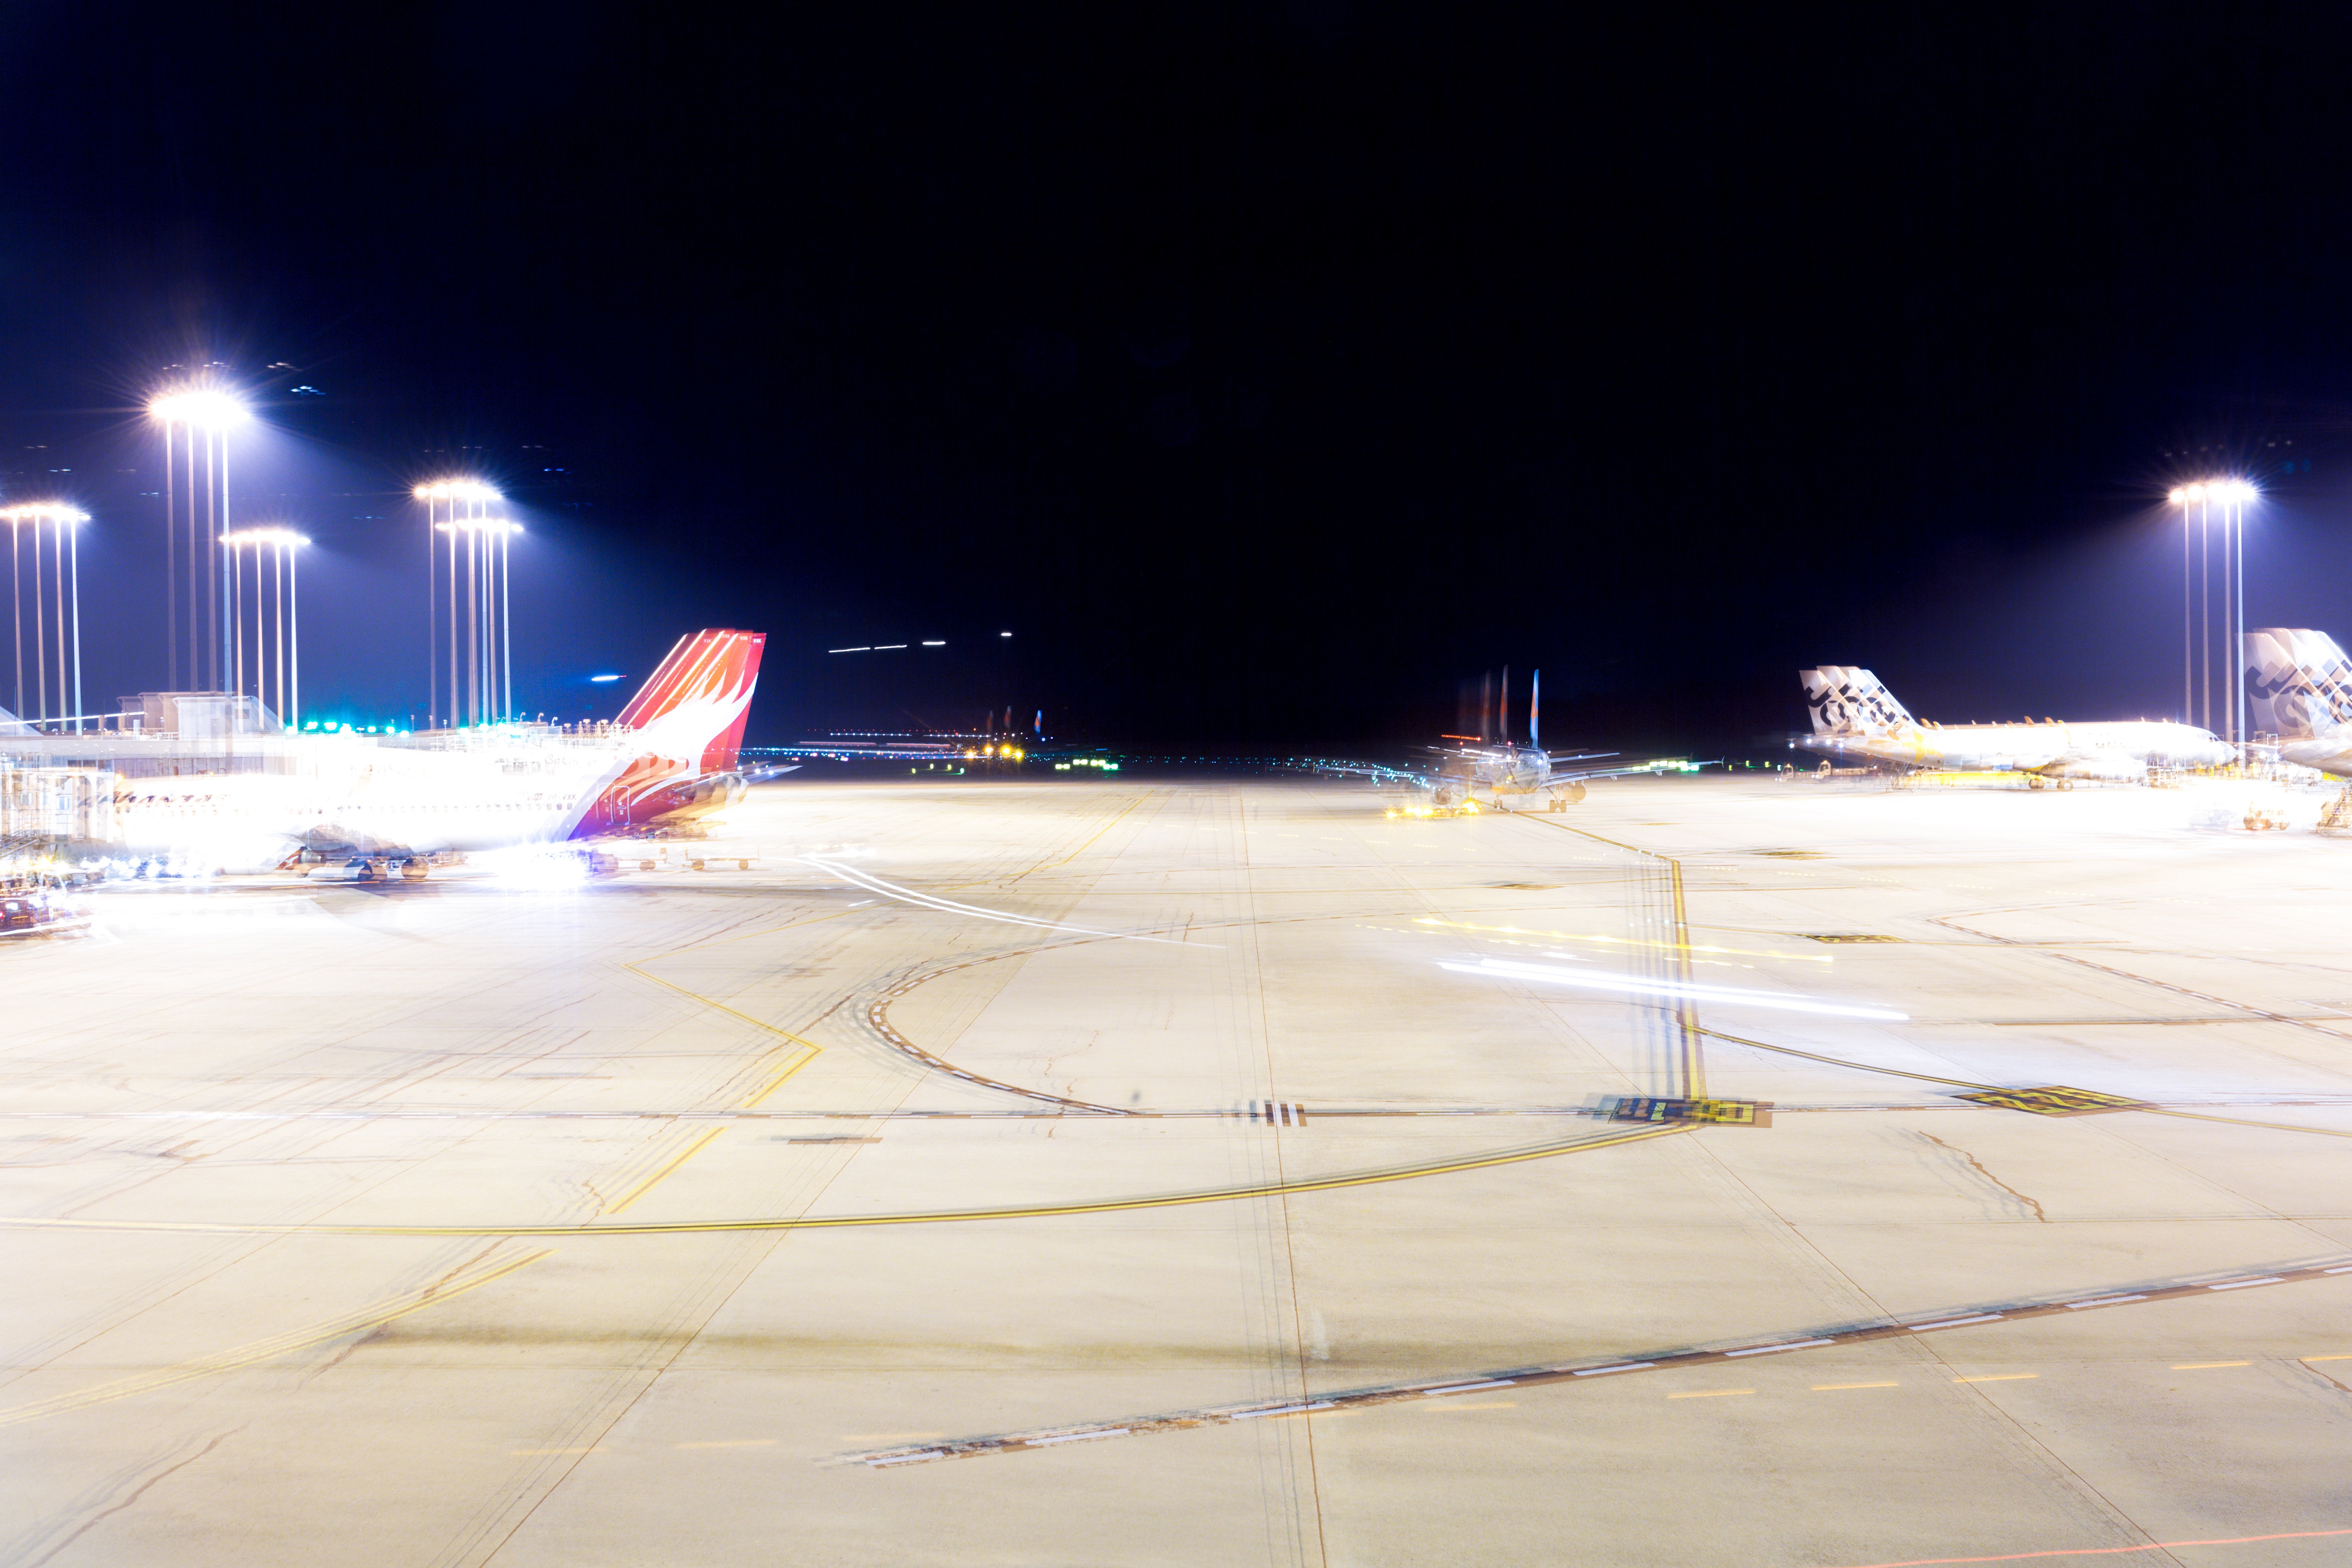
light, night, airplane, aircraft, vehicle, aviation, lighting, arena, atmosphere of earth